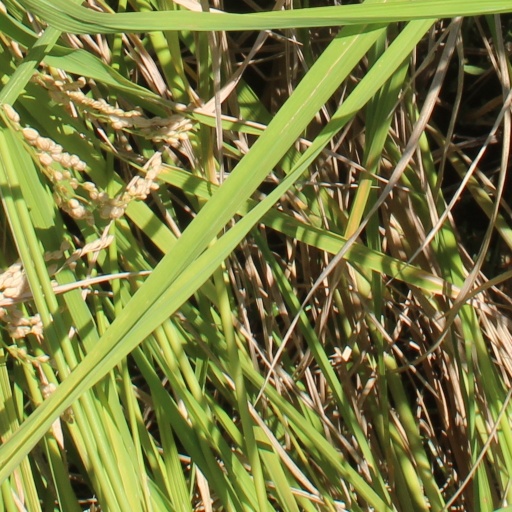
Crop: rice